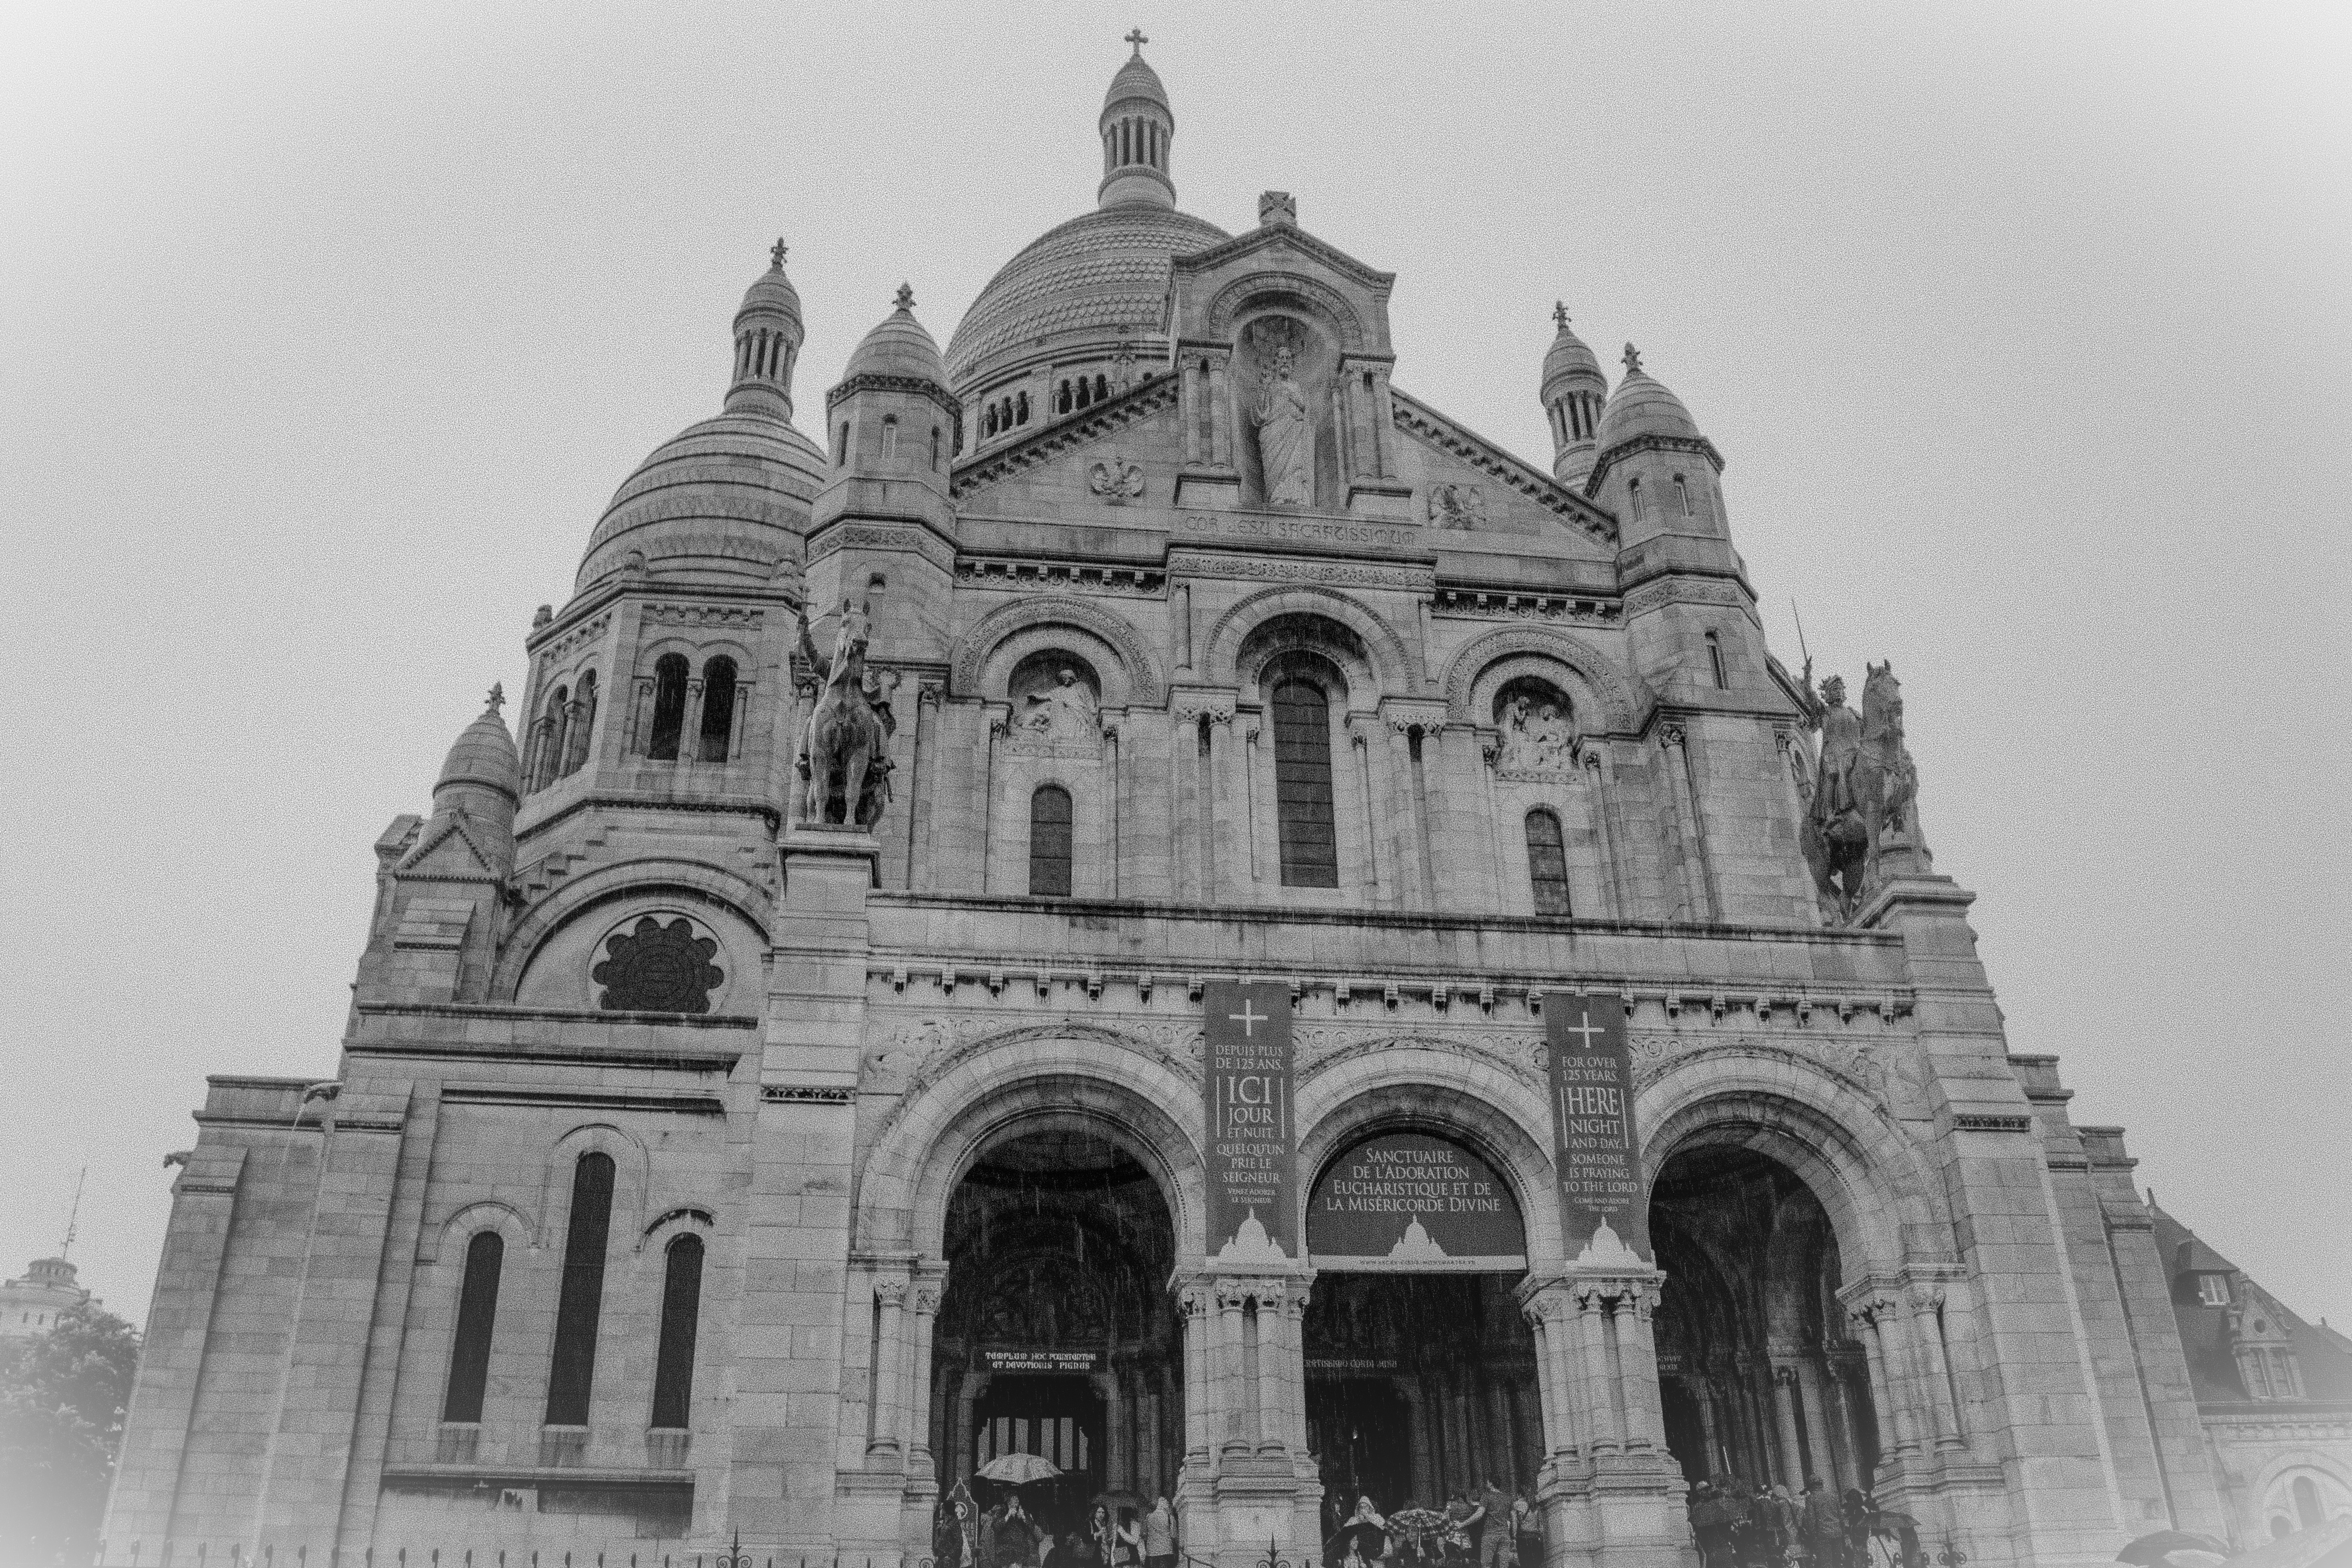
black and white, architecture, building, arch, construction, hall, landmark, facade, church, cathedral, monochrome, place of worship, baptistery, medieval architecture, temple, symmetry, synagogue, basilica, dome, gothic architecture, classical architecture, historic site, monochrome photography, sacred heart cathedral, religious sites, ancient roman architecture, byzantine architecture